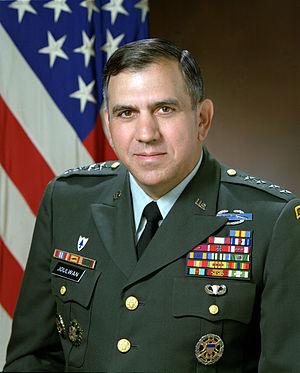
Le commandant suprême de l'OTAN est responsable devant le Comité militaire, l’instance militaire suprême de l’Alliance, du commandement général des opérations militaires de l'OTAN ainsi que de la planification militaire des opérations. Il dirige le Grand Quartier général des puissances alliées en Europe.
George Alfred Joulwan est un général américain d'origine libanaise aujourd'hui retraité et homme d'affaires. Il a notamment dirigé le United States Southern Command.